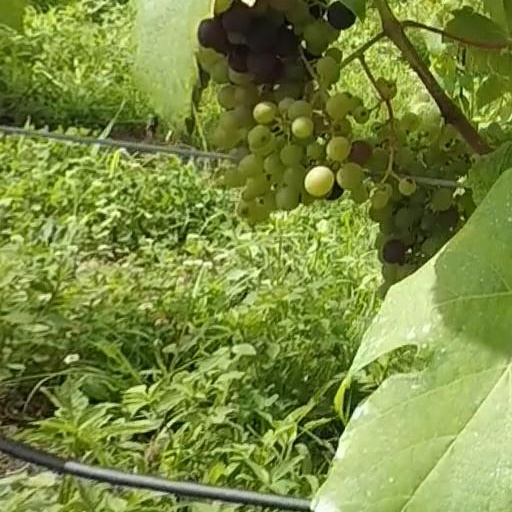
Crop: grape